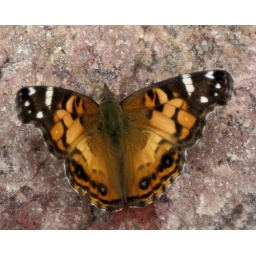
Resting on a rock wall in SNP